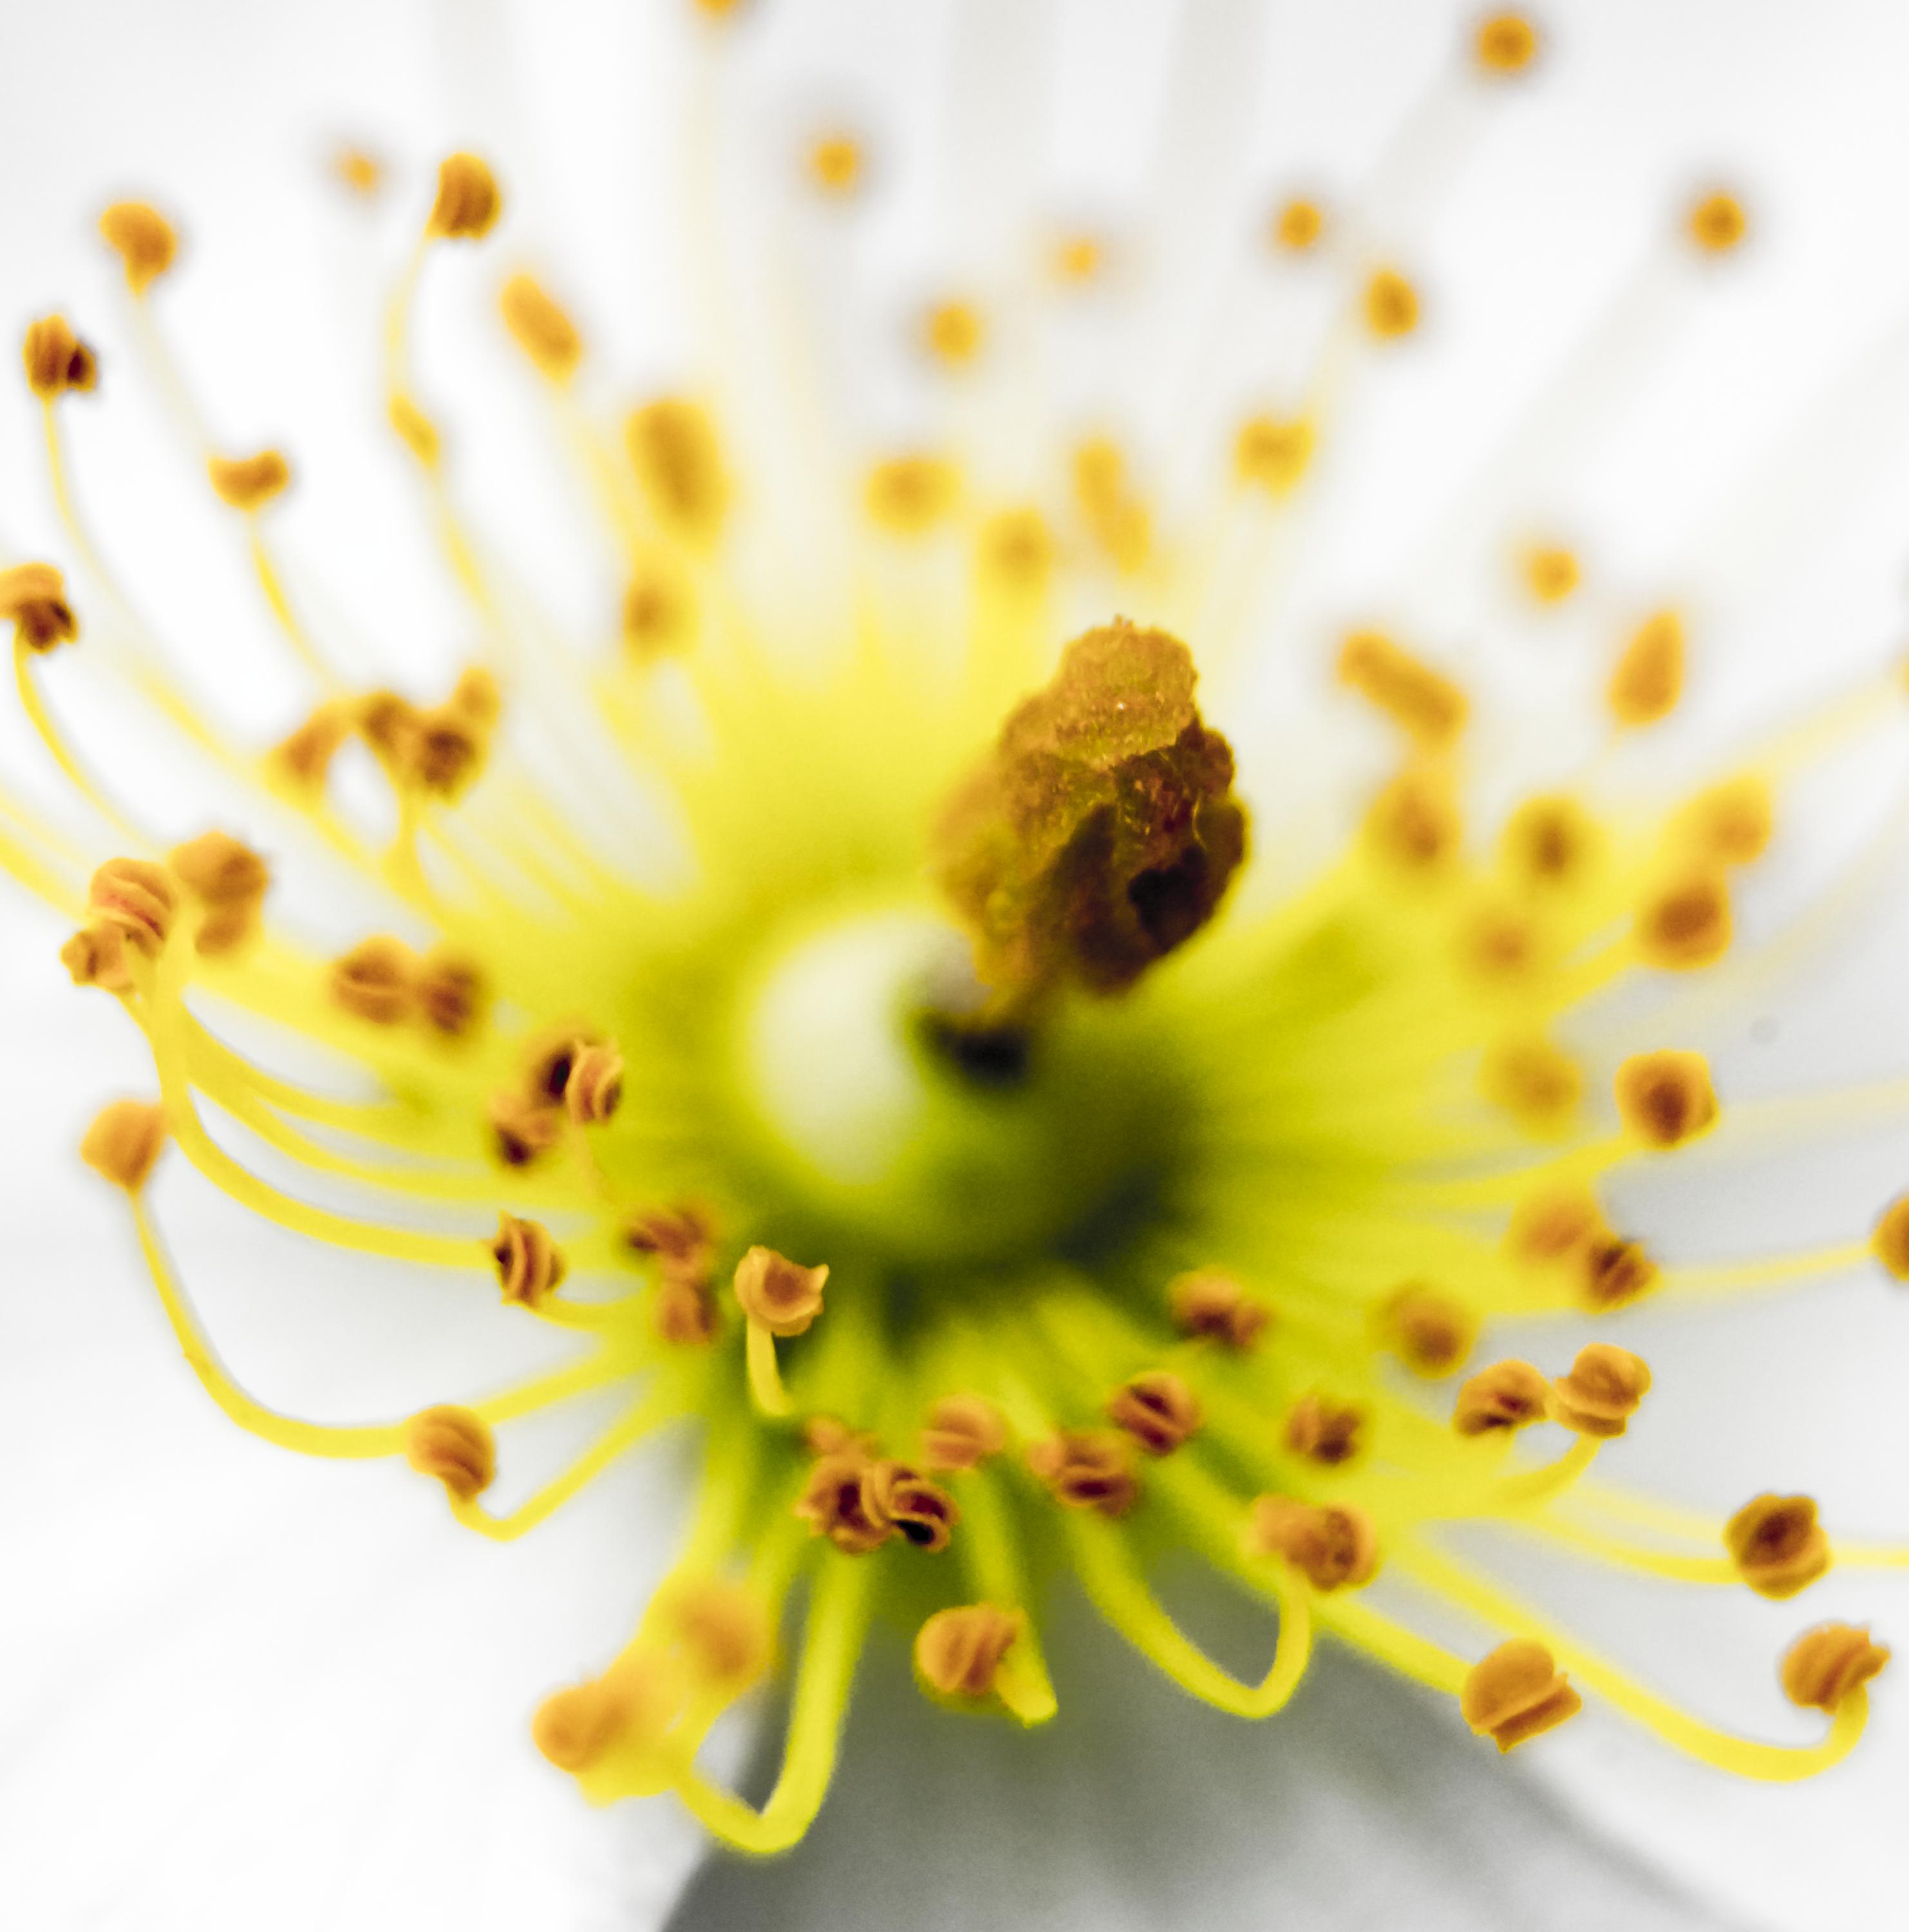
nature, branch, blossom, light, plant, photography, leaf, flower, petal, bloom, europe, pollen, produce, color, macro, peace, serene, nikon, yellow, closeup, flora, wildflower, close up, happiness, fleur, passion, soft, nikkor, quiet, douceur, parfum, bientre, curuyann, nikond750, plaisir, softness, scent, perfume, treasure, pleasure, nectar, macro photography, flowering plant, daisy family, land plant